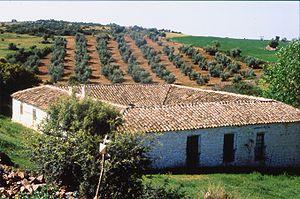
ferme blanchie à la chaux dans l'est de la Sierra Morena, Espagne